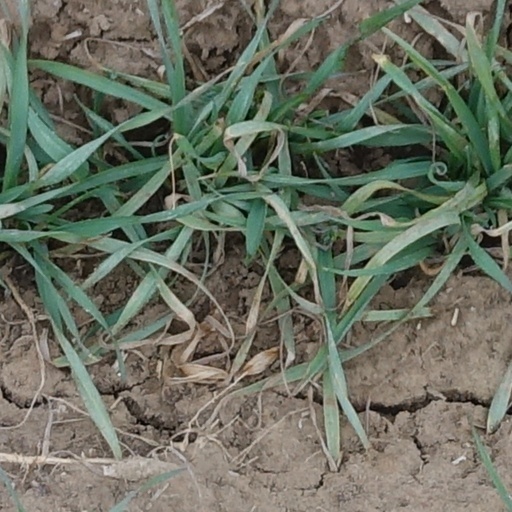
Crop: wheat